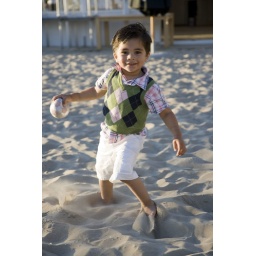
My nephew Jona is playing with a ball on my sisters beach wedding in this action stopping photo.